SS Automedon

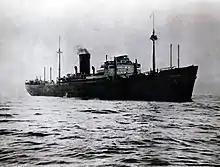
The

At about 0700 hrs on 11 November 1940, the intercepted "Automedon" about northwest of Sumatra, approaching on a heading that would bring the two ships close together. At 0820 hrs when "Automedon" was less than away, "Atlantis" raised her German ensign and uncovered her guns. "Automedon" at once responded by transmitting a distress signal, but managed to send only "RRR – Automedon – 0416N" ("RRR" meant "under attack by armed raider") before "Atlantis" jammed her transmission.